Anton Goremyka

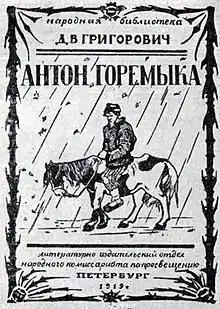

Anton-Goremyka (Luckless Anton) is a novel by Dmitry Grigorovich, first published by "Sovremennik", in 1847, vol. 6, issue XI. In retrospect it is regarded as arguably the strongest anti-serfdom statement in the Russian literature of its time.